Aliena Schmidtke

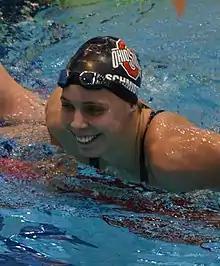
Schmidtke in February 2019

Aliena Schmidtke (born 20 November 1992) is a German swimmer. She competed in the women's 100 metre butterfly event at the 2017 World Aquatics Championships. She is a member of the German National Team.